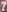
Number: 7